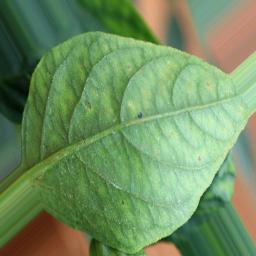
Label: nutritional